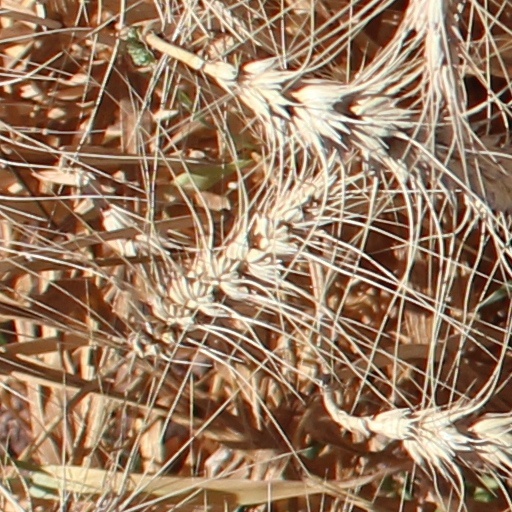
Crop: wheat